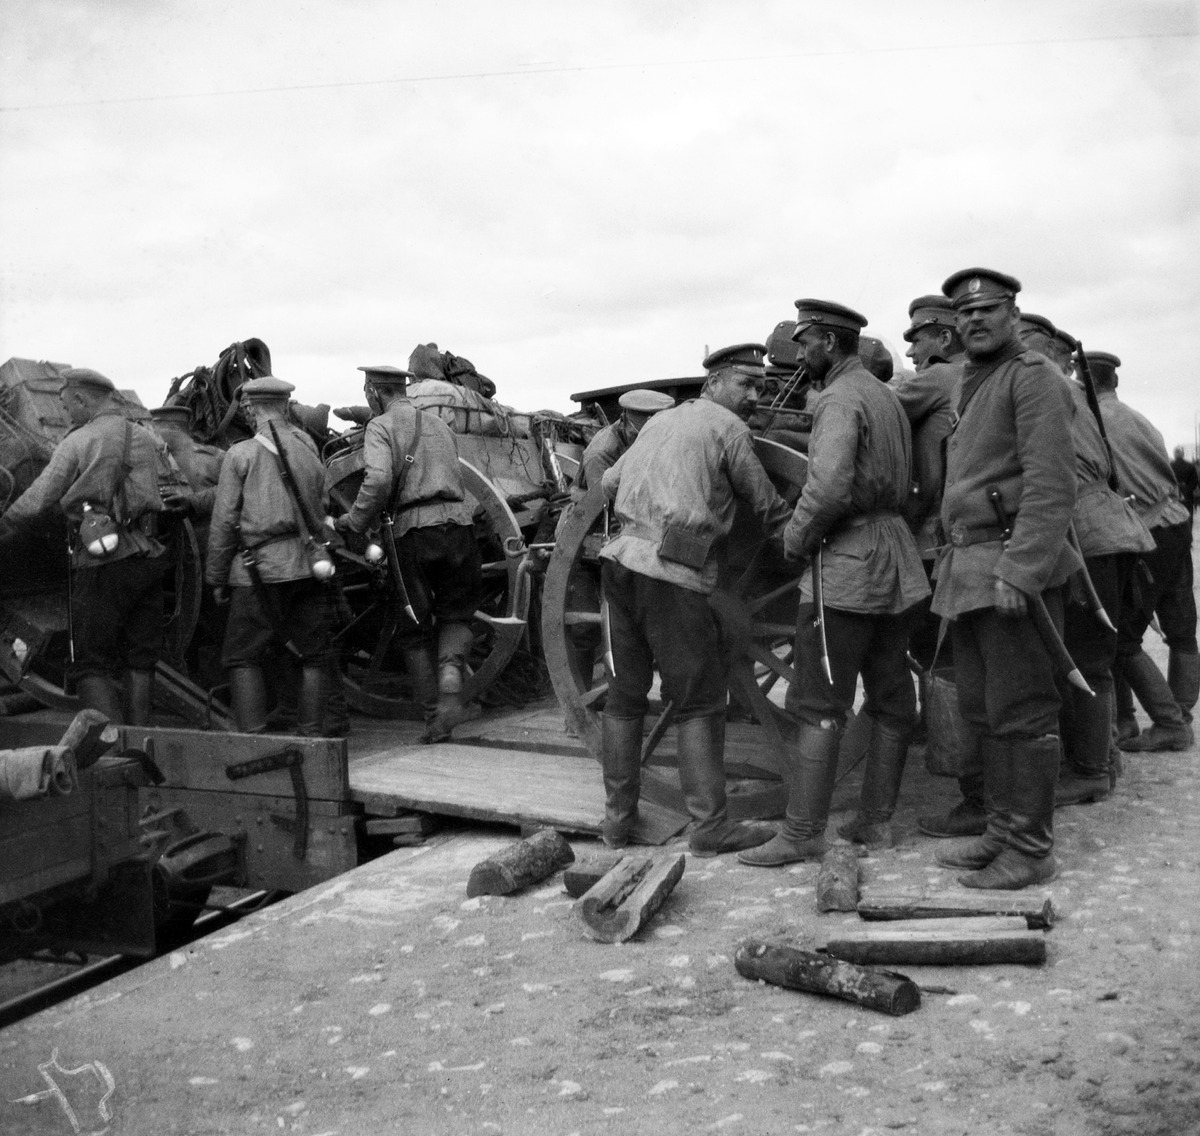
Ensimmäinen maailmansota
sisällön kuvaus: Ensimmäinen maailmansota. Venäjän armeijan tykistöä siirretään

Viaporista

(Suomenlinnasta) maaseudulle. Tykkien lastausta junavaunuun

mahd.

Katajanokalla. mustavalkoinen
Kuvaaja: Timiriasew, Ivan, valokuvaaja
Ajankohta: kuvausaika 1914
Paikka: Suomi, Uusimaa, Helsinki, Helsinki
Aiheet: Venäjän keisarillinen armeija, sodat ensimmäinen maailmansota, aselajit kenttätykistö, sotilaat